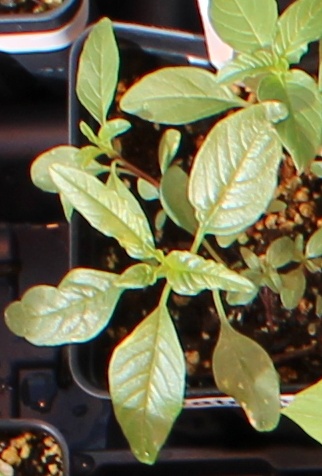
Label: Waterhemp